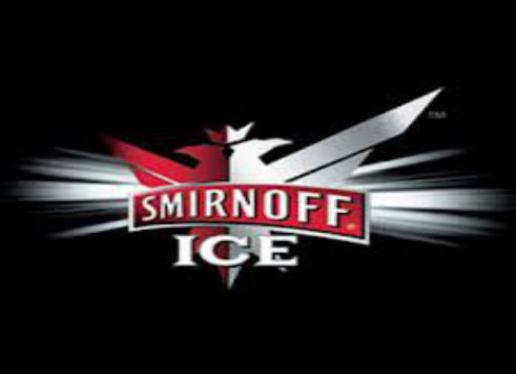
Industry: Food